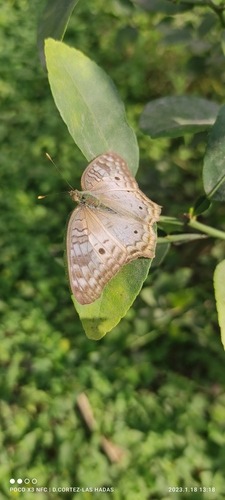
Scientific name: Anartia jatrophae
Common name: White peacock
Family: Nymphalidae
Order: Lepidoptera
Pollinator type: Primary pollinator
Habitat: Gardens, parks, and open areas
Geographic range: Southern United States to Argentina
Conservation status: Least Concern